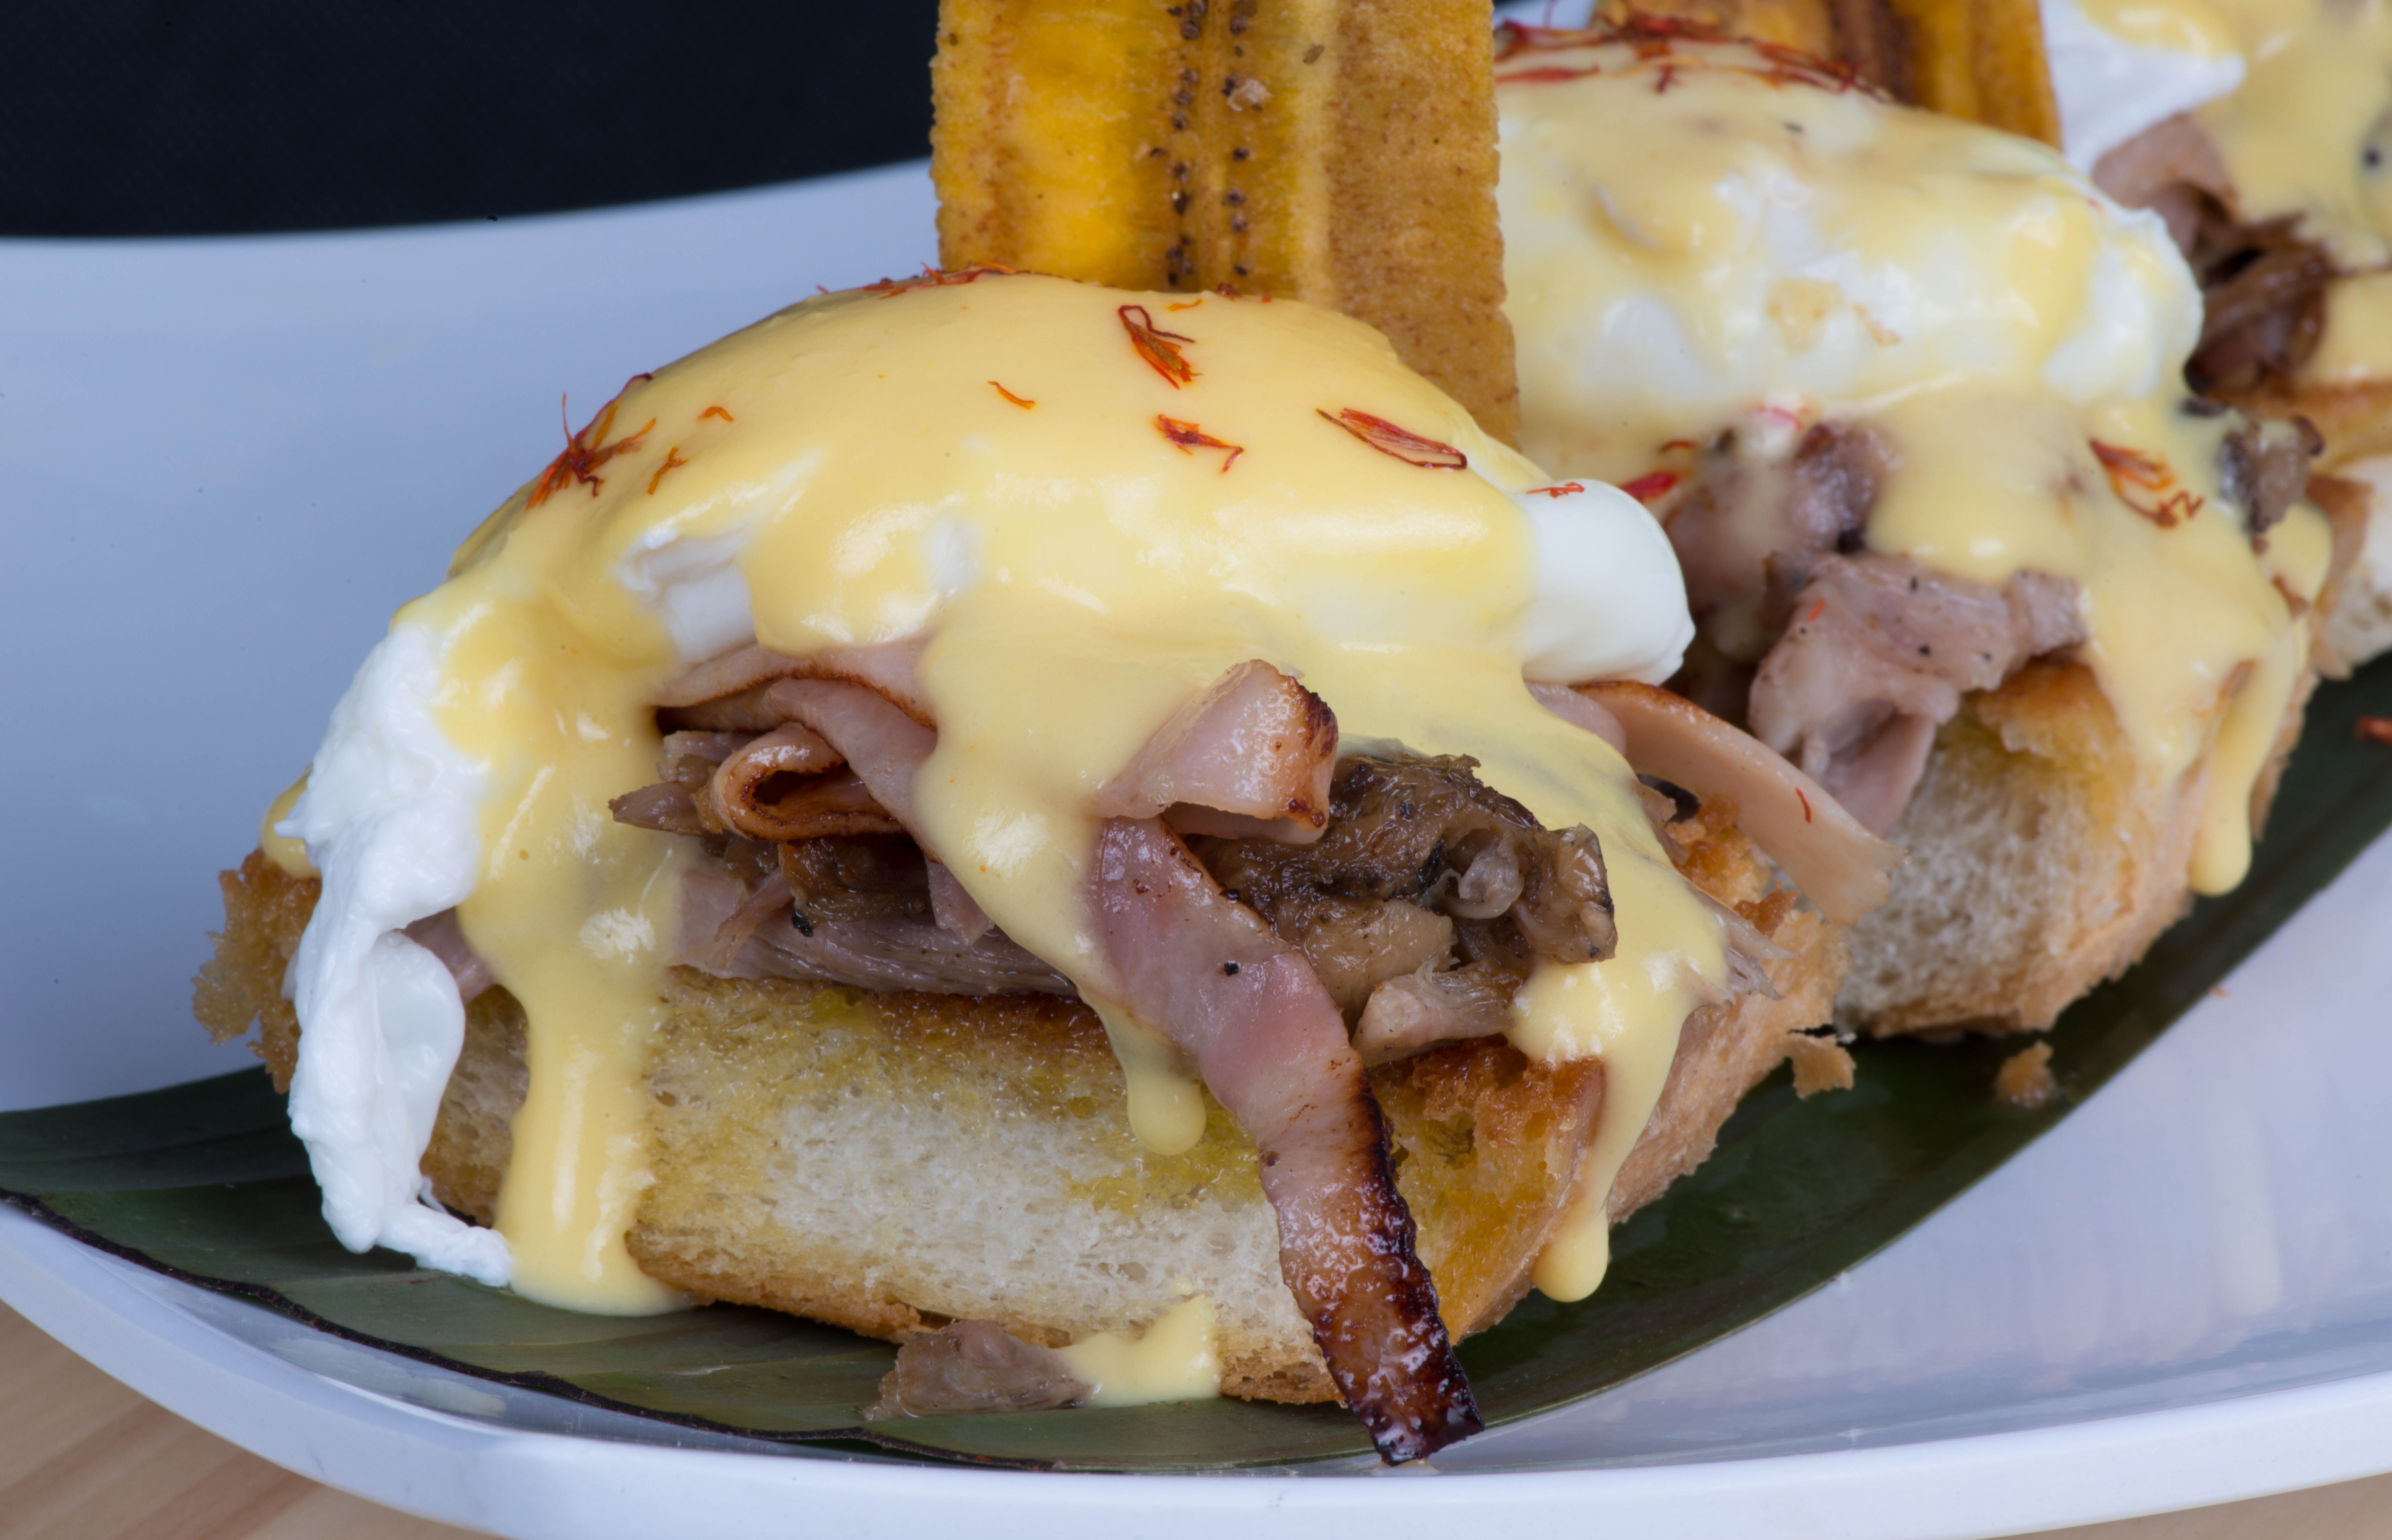
restaurant, dish, meal, food, cooking, produce, plate, colorful, breakfast, gourmet, meat, lunch, pork, cuisine, sauce, hamburger, sandwich, cheeseburger, eggs benedict, international, dinner, eggs, latin, style, spanish, classic, traditional, cuban, brunch, slider, portion, breakfast sandwich, cheesesteak